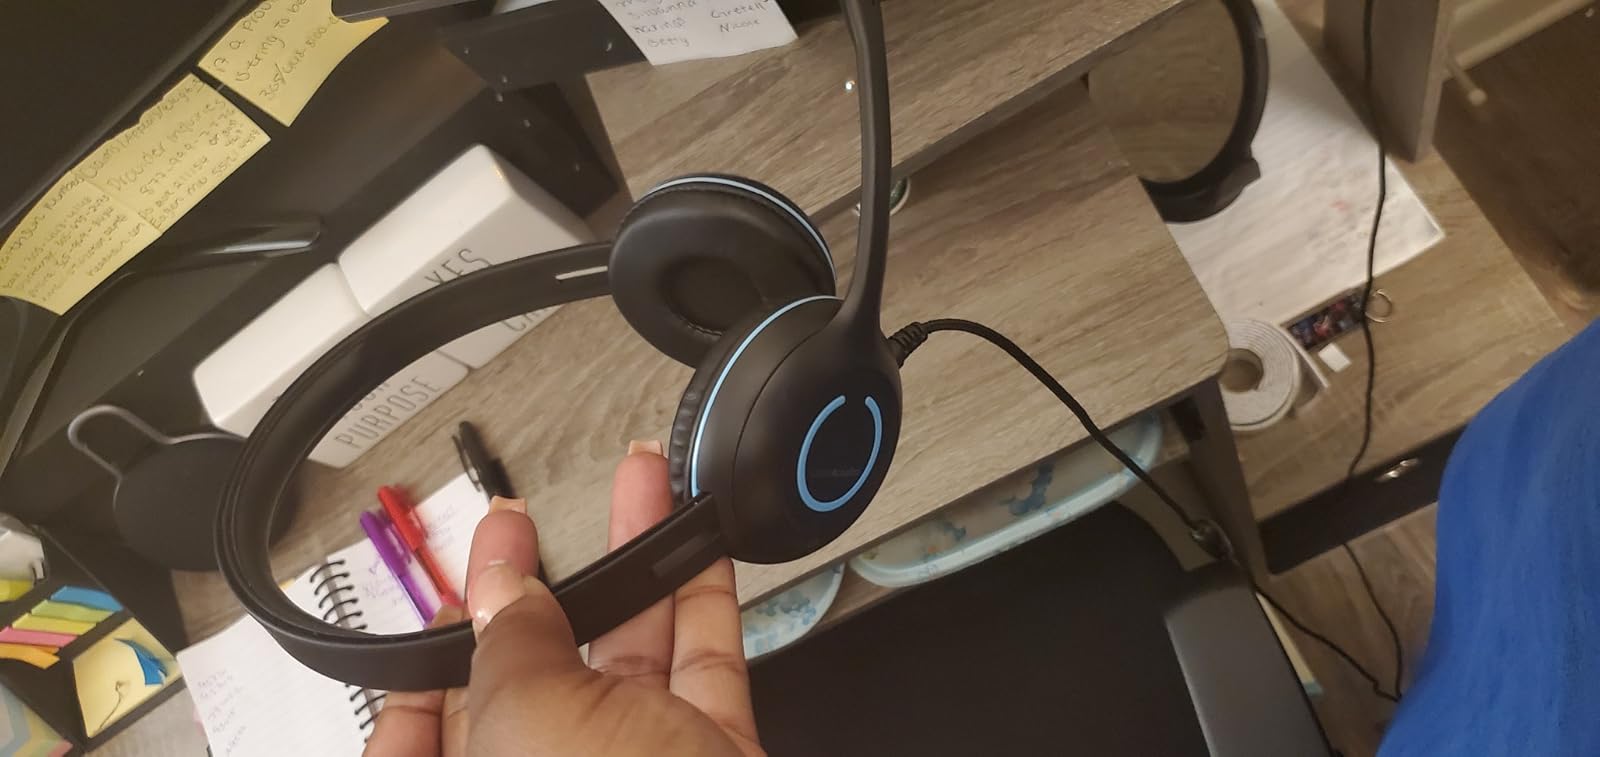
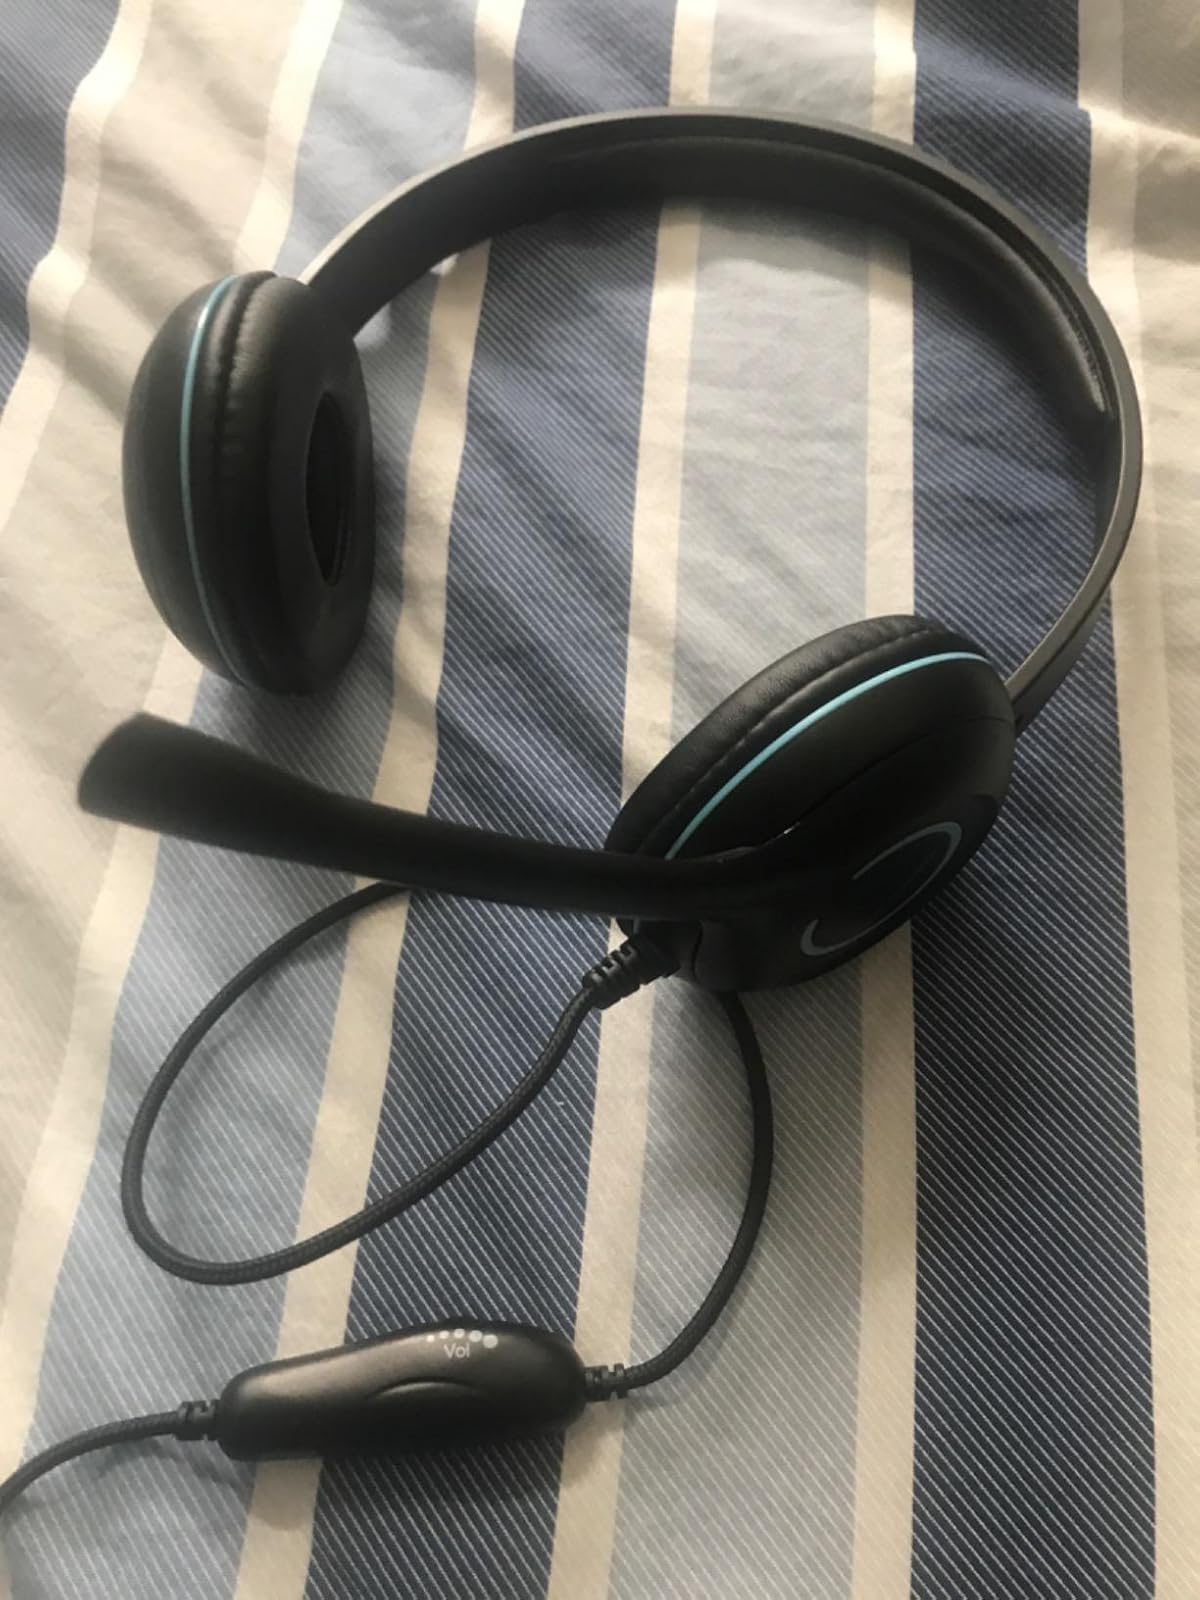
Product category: headphones
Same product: yes